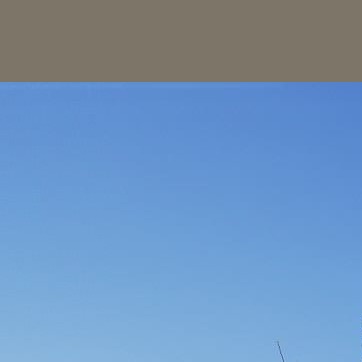
Material: sky